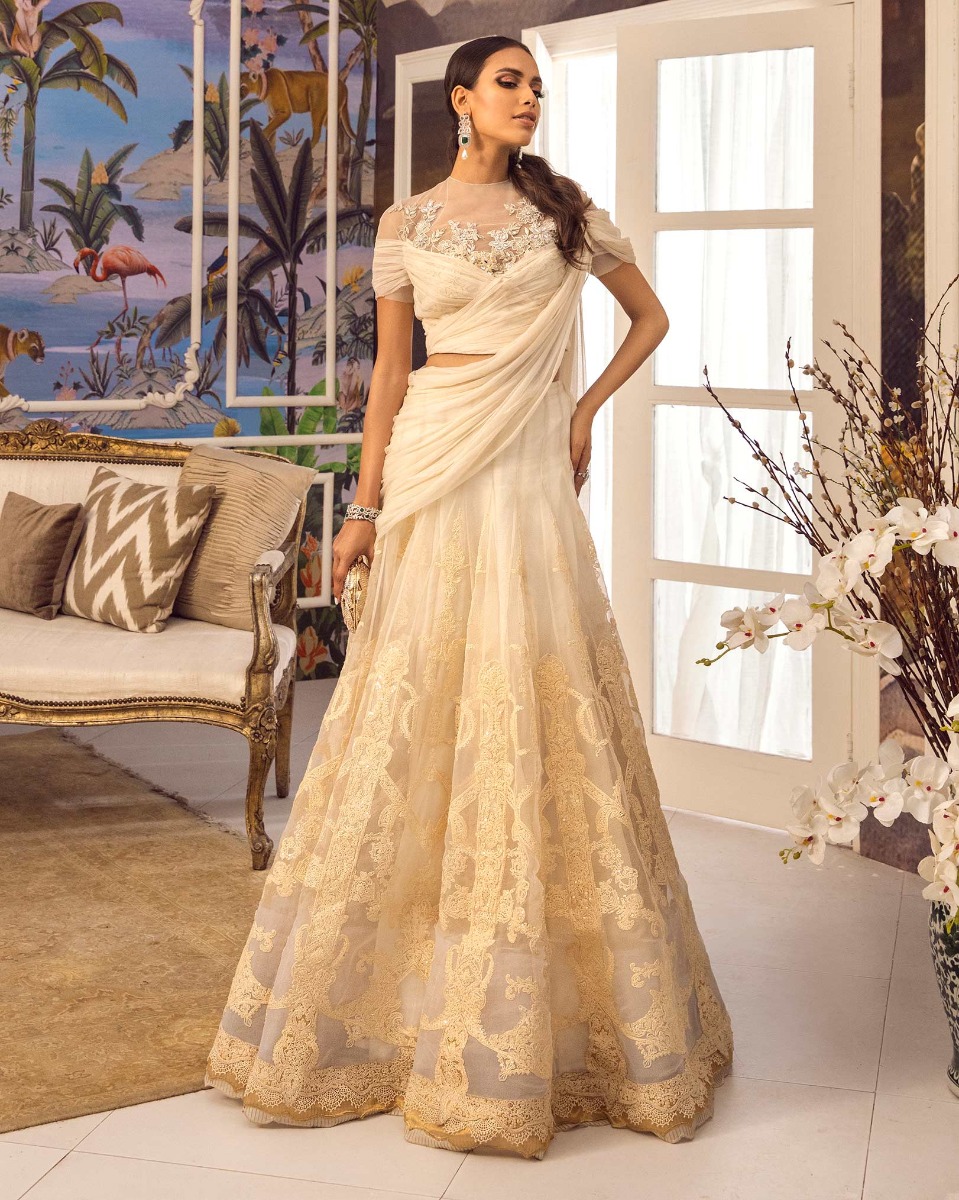
cream embroidered net lehenga set